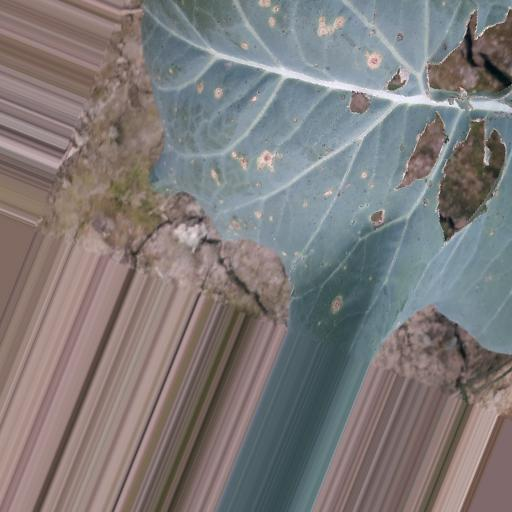
Label: Black Rot